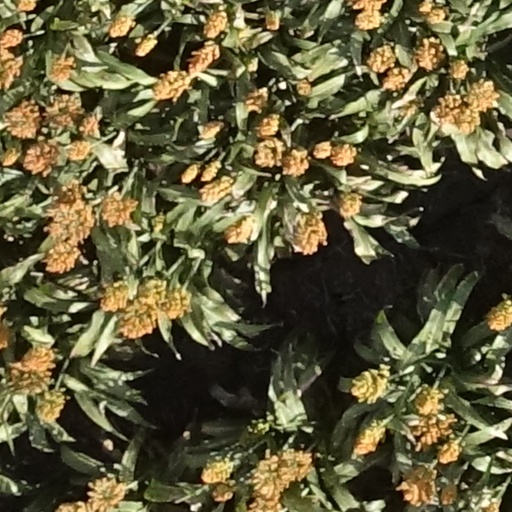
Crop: sorghum